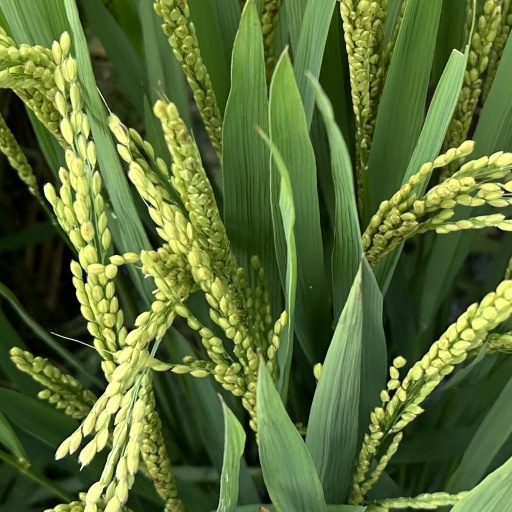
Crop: rice